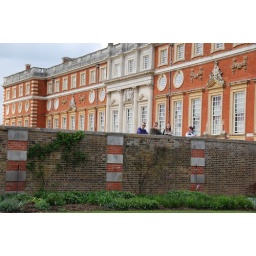
Rhiannon called it that, because we could see people walking along behind the wall - apparently above ground level.